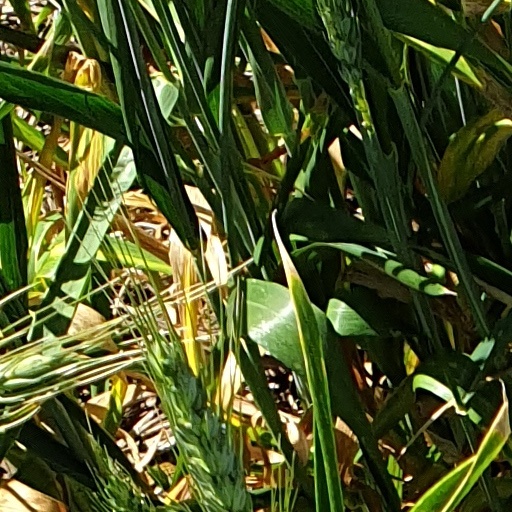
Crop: wheat